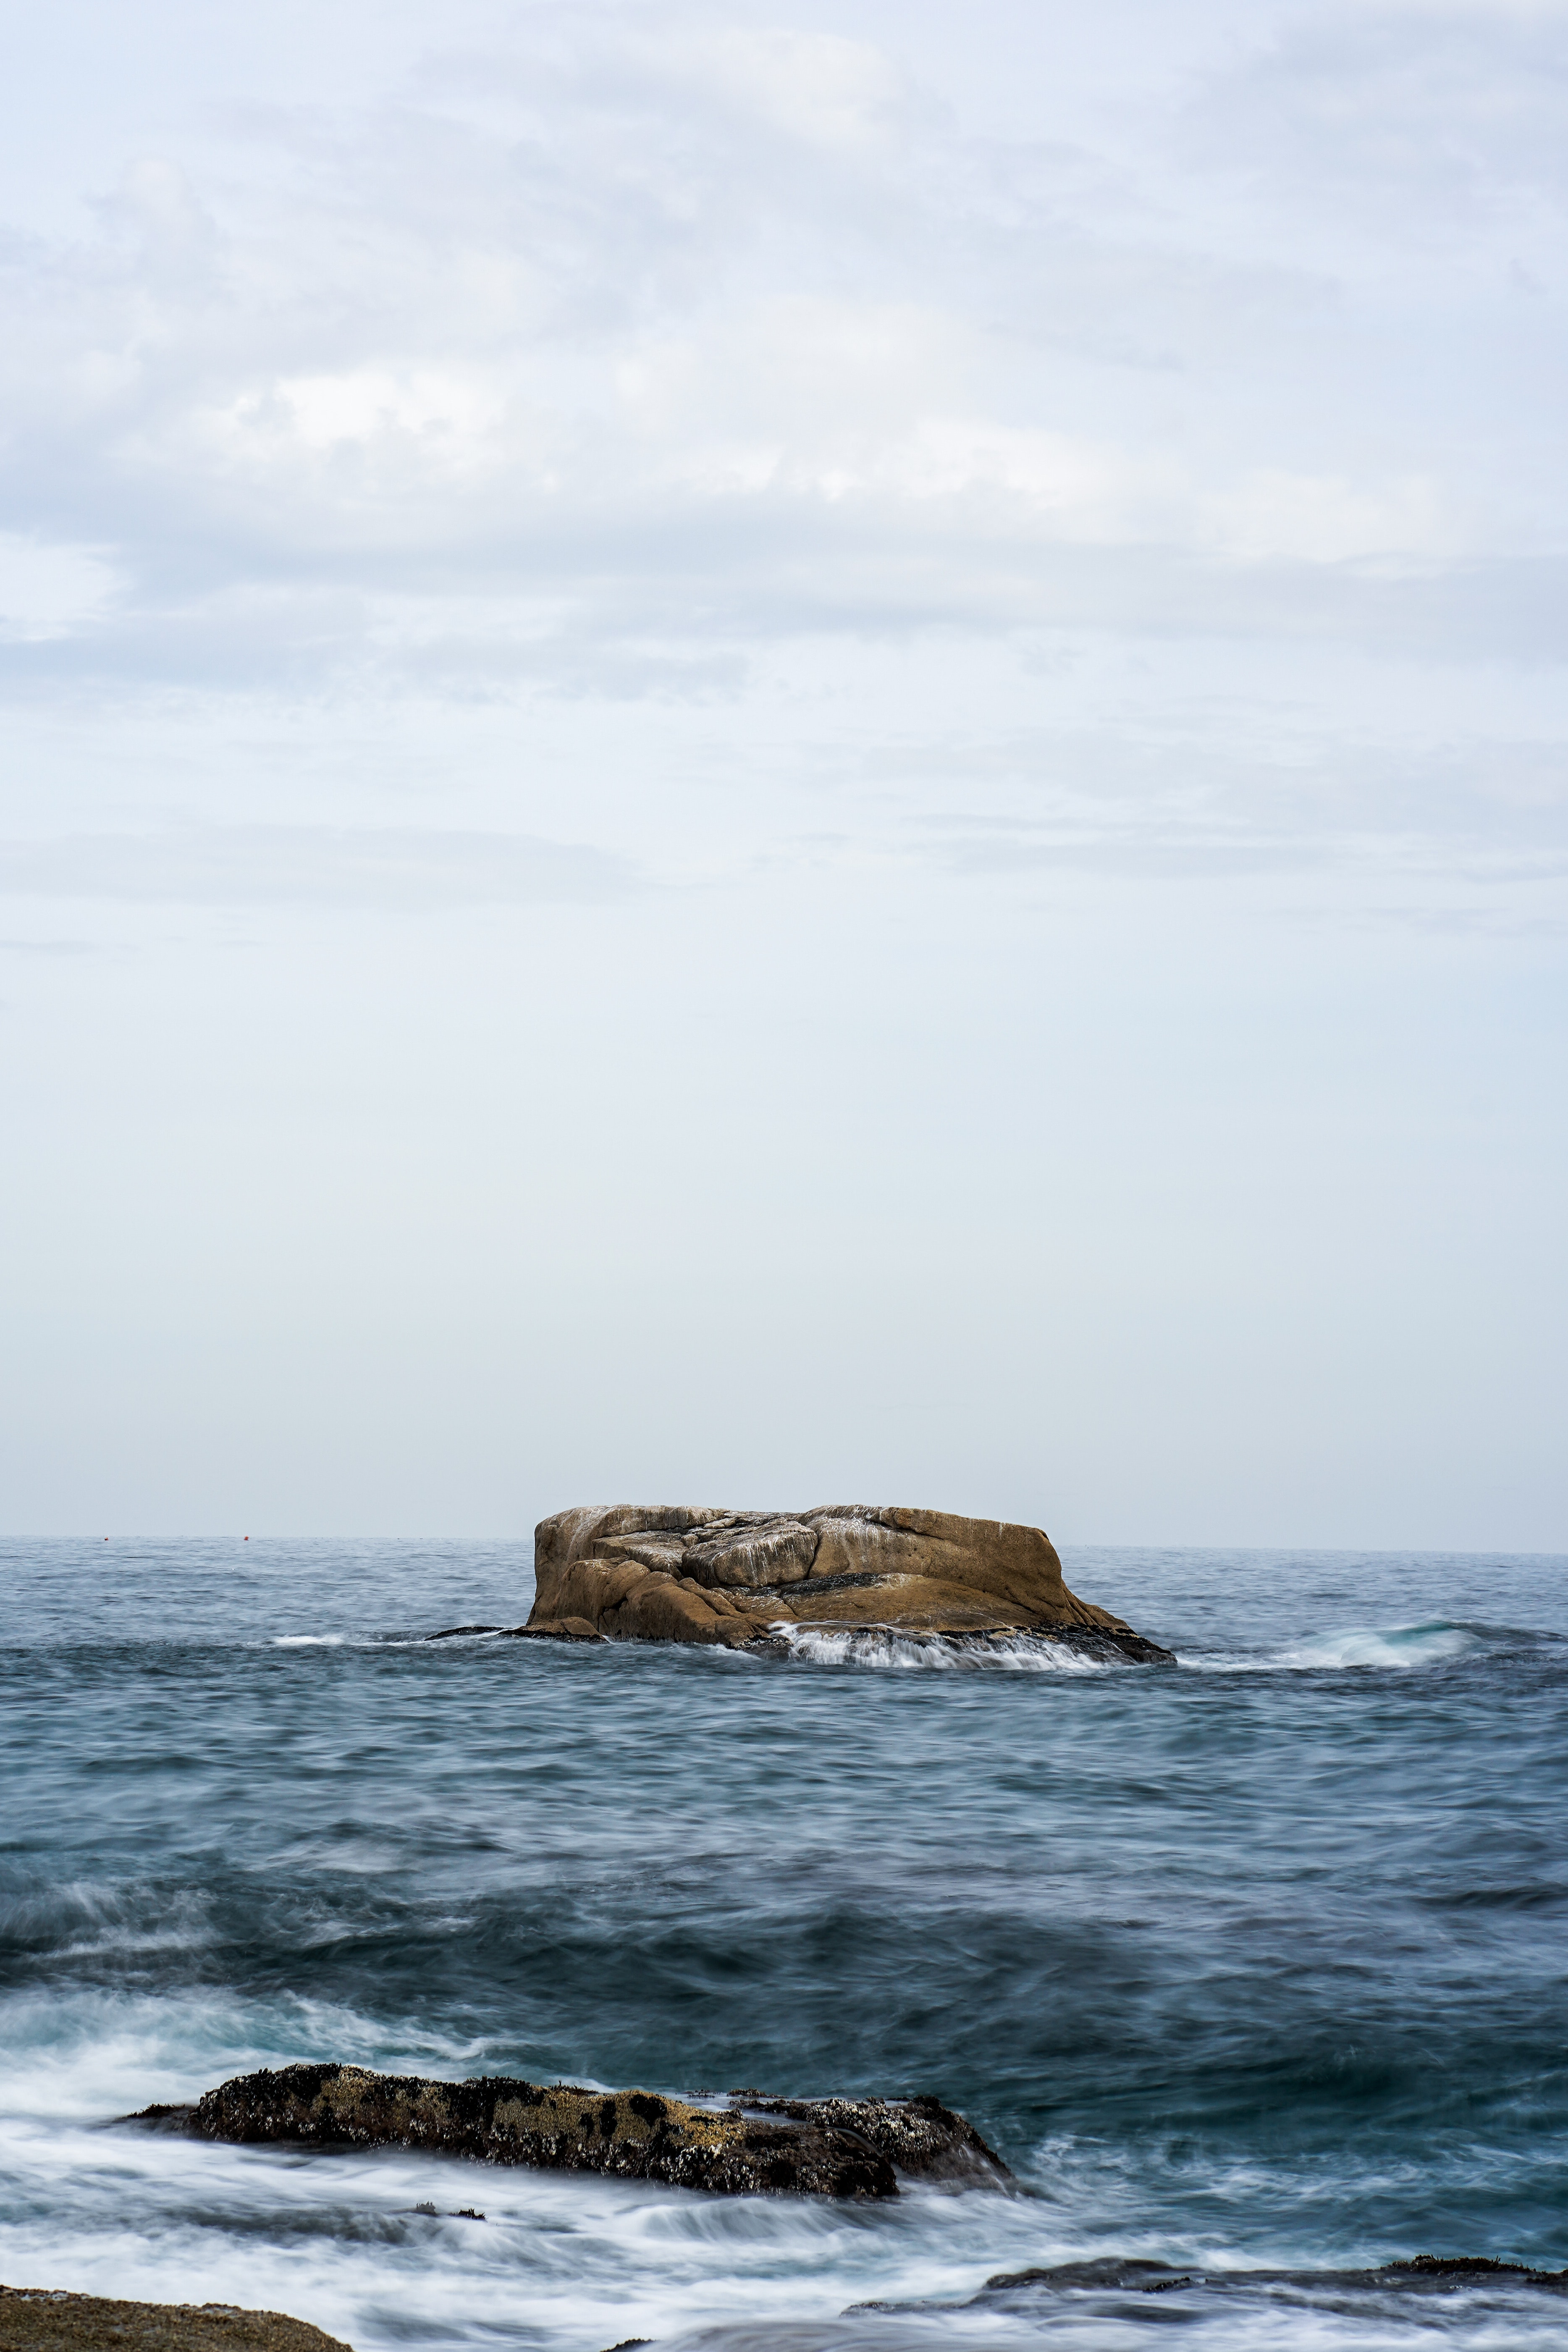
body of water, sea, ocean, wave, water, sky, coast, wind wave, shore, beach, horizon, coastal and oceanic landforms, rock, tide, headland, cloud, calm, cliff, skerry, vacation, promontory, sound, bay, wind, terrain, bight